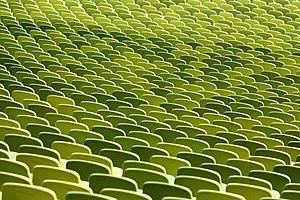
Le stade olympique de Munich est un stade situé à Munich en Allemagne. Se trouvant dans le Parc olympique de Munich au nord de la ville, il a été construit pour accueillir les Jeux olympiques d'été de 1972. C'est l'un des bâtiments les plus importants de l'architecture d'après-guerre de l'Allemagne de l'Ouest et est un point de repère de Munich. Comme les autres bâtiments sous les toits de tente, le stade olympique est classé depuis 1997.